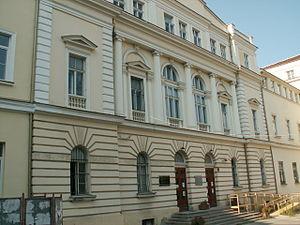
Façade de la faculté de journalisme et de communication de masse de l'université de Sofia
L’université Saint-Clément-d’Ohrid de Sofia est le plus ancien établissement d'enseignement supérieur de Bulgarie. Elle a été créée le 1ᵉʳ octobre 1888 par décision de l’Assemblée nationale de Bulgarie, tout d’abord sous forme d’établissement pédagogique supérieur. L’aile centrale du bâtiment principal de l’université de Sofia a été construit grâce à une donation des frères Evlogui Georguiev et Hristo Gueorguiev, entrepreneurs et mécènes bulgares. Des statues les représentant ornent l’entrée principale. L’établissement est composé de seize facultés et trois départements, ainsi que d’autres structures indépendantes telles que la bibliothèque universitaire et une maison d’édition et d’autres centres d’enseignement et de recherche. Son parc immobilier est composé de huit implantations principales.